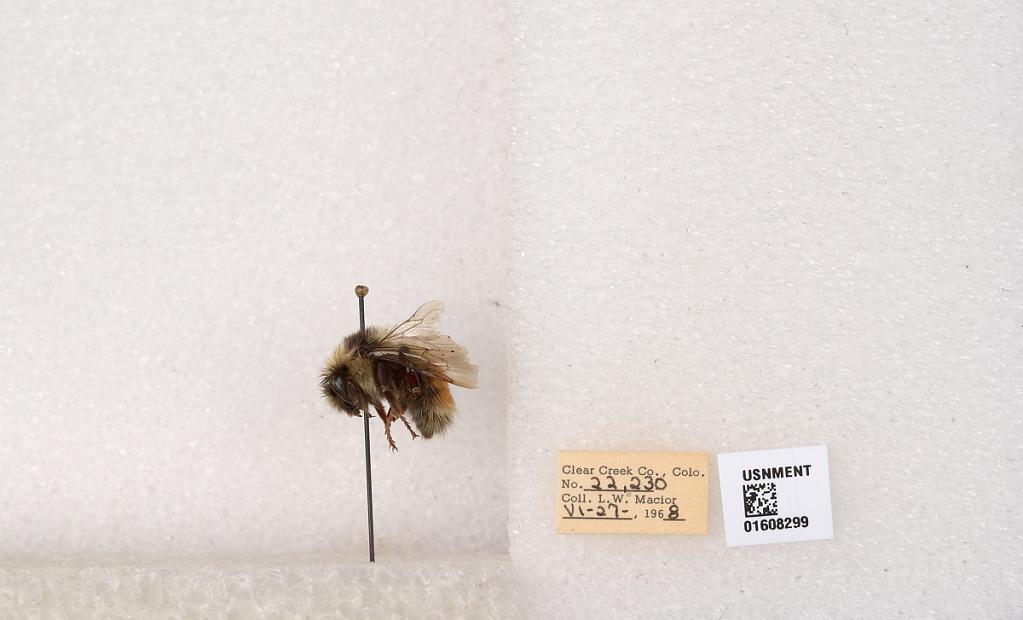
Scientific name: Bombus (Pyrobombus) sylvicola Kirby
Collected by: L. Macior
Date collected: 1968-6-27
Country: United States
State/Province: Colorado
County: Clear Creek
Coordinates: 39.6891, -105.644